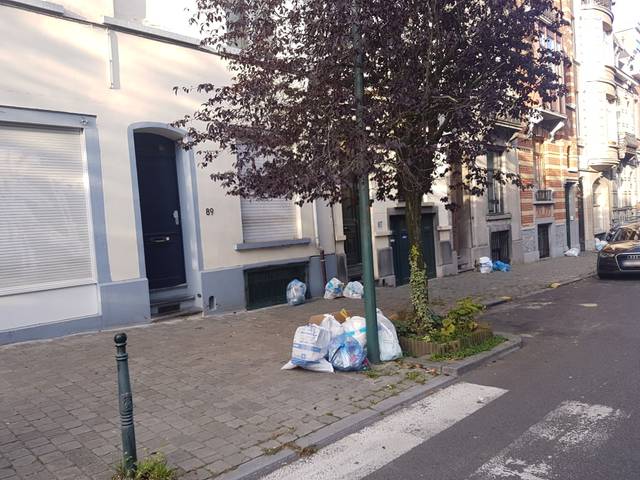
Region: Belgium
Coordinates: 50.848, 4.387